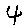
Label: 4